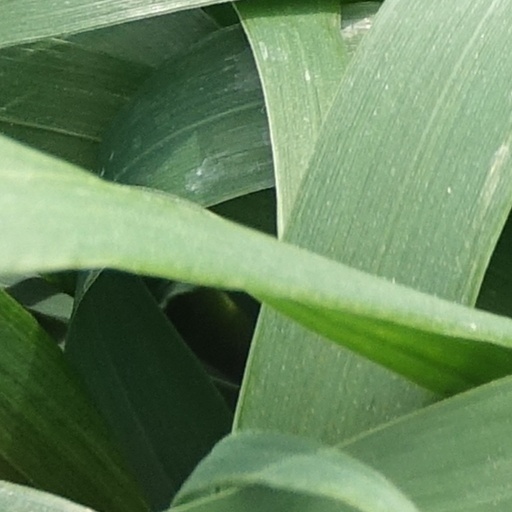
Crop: wheat